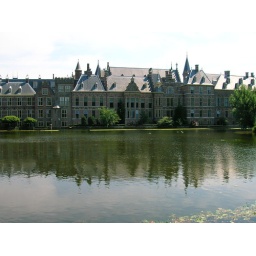
The Bennenhof in The Hague (Den Haag). This building houses the Dutch legislature.